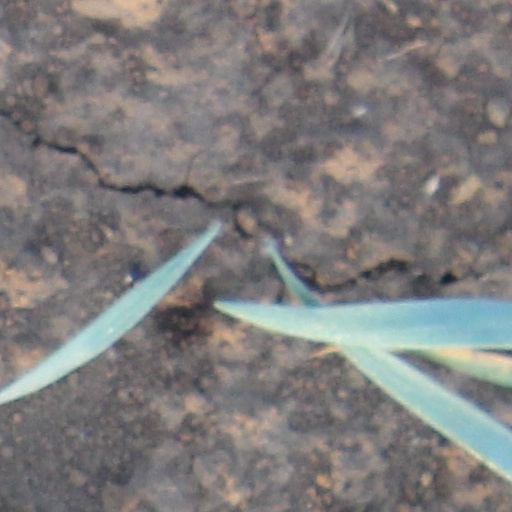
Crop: wheat